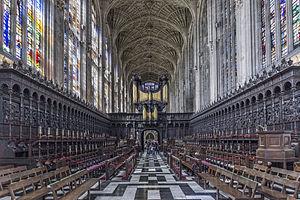
Intérieur de la King's College Chapel,vue sur les stalles
King's College Chapel est le nom de la chapelle de King's College, l'un des 31 collèges de l'université de Cambridge. Ce bâtiment est l'un des plus beaux exemples de l'architecture gothique britannique appelée gothique perpendiculaire, alors que le jubé construit en 1532-36 séparant la nef du chœur a été qualifié par l'historien d'art Nikolaus Pevsner comme étant « le plus exquis exemple de décoration italienne encore présent en Angleterre ».